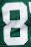
Number: 8